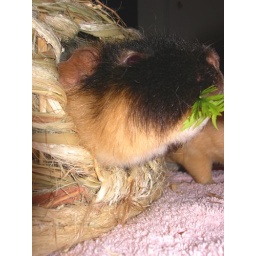
China hanging out in their xmas present - a little edible house made from grass fibres :)